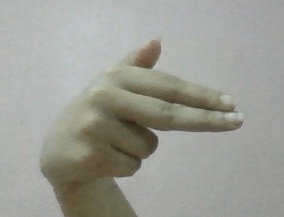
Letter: ghain